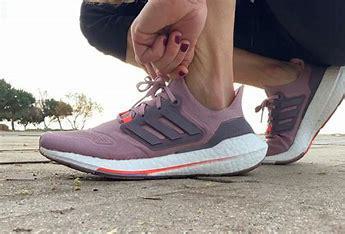
Brand: Adidas
Model: Ultraboost 22